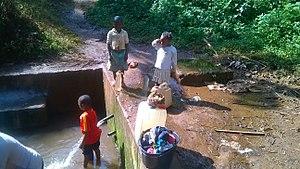
Point d'eau potable du village Babou
Babou est un village de la commune de Bangangté.